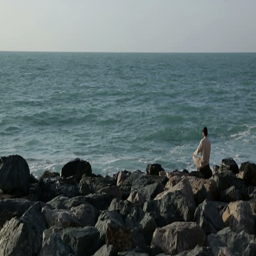
man sits on the rocky bank near sea